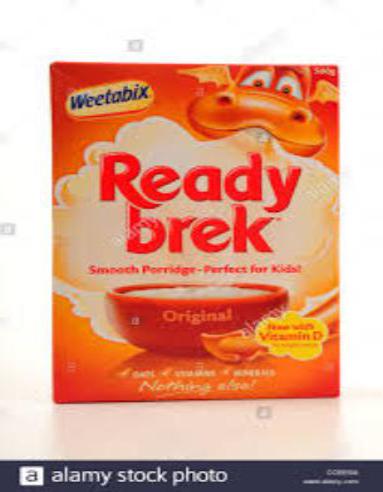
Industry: Food